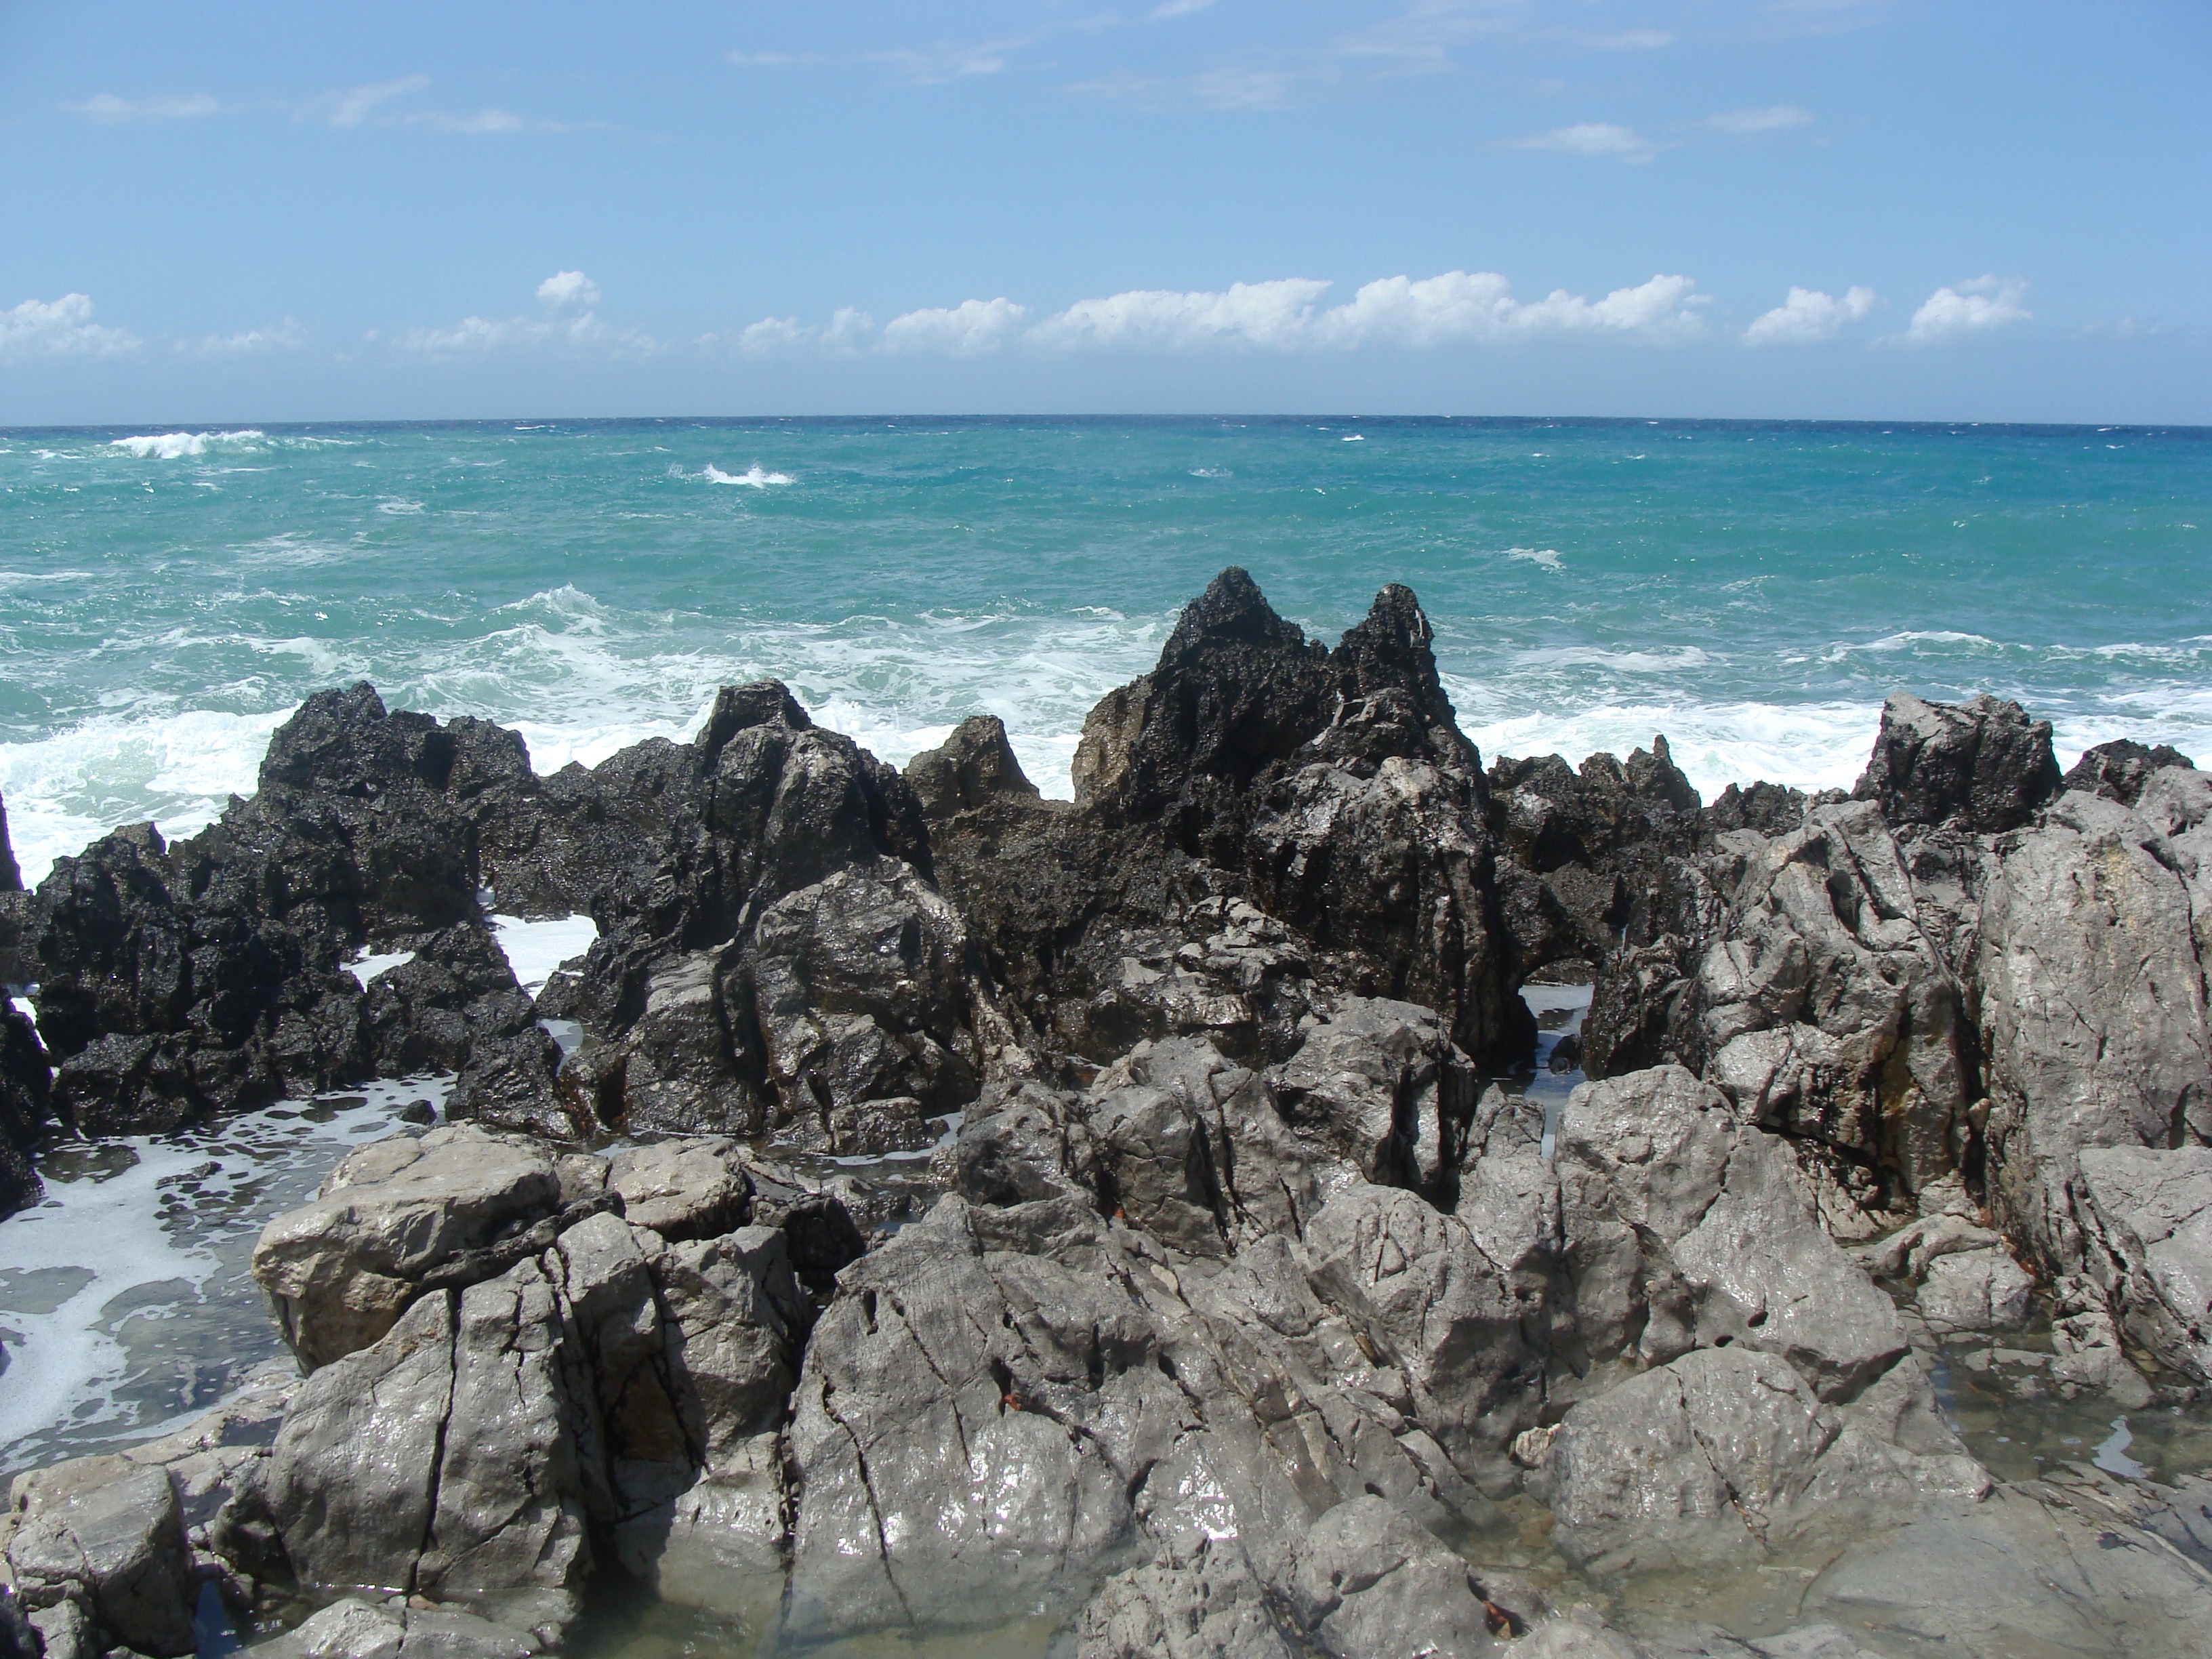
beach, sea, coast, nature, rock, ocean, shore, wave, part, vacation, formation, cliff, bay, stack, terrain, material, body of water, geology, cape, wind wave